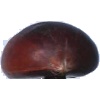
Label: chestnut